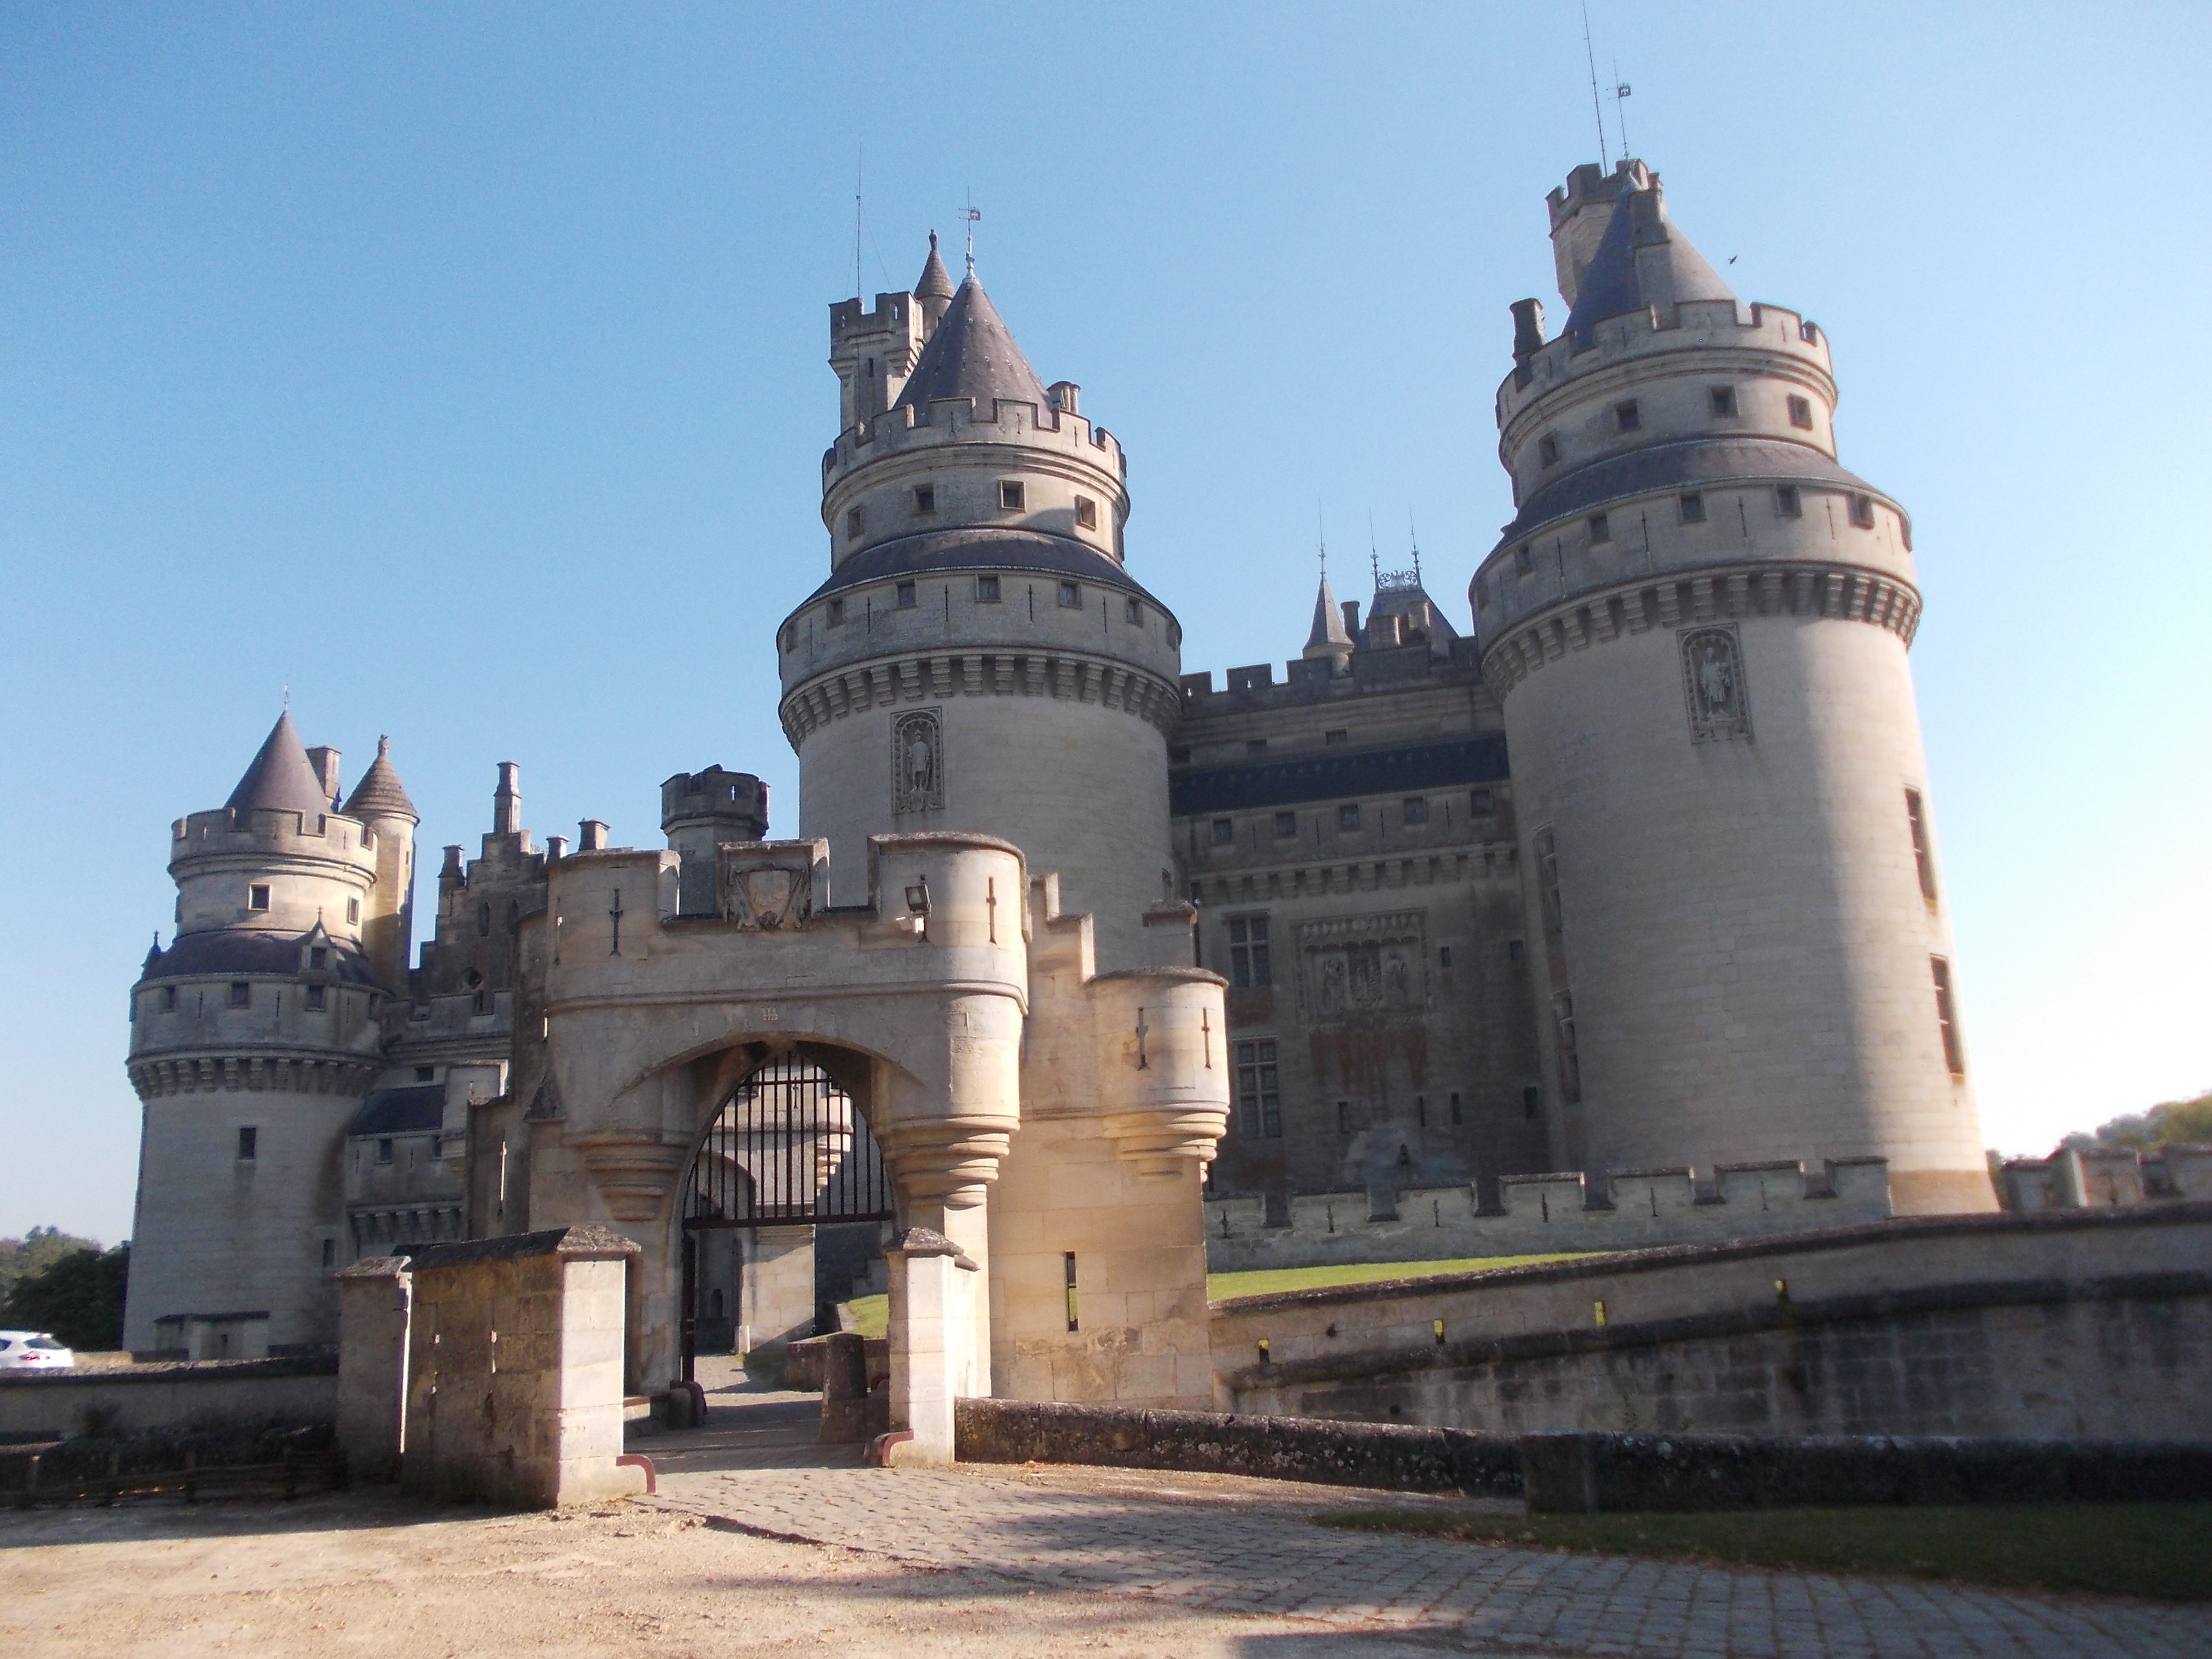
building, chateau, france, tower, castle, landmark, fortification, tourism, stones, medieval, king, history, heritage, royal, lord, pierrefonds, oise, castle of pierrefonds, historic site, ancient history, fourteenth century, duke louis of orleans, eugene viollet le duc